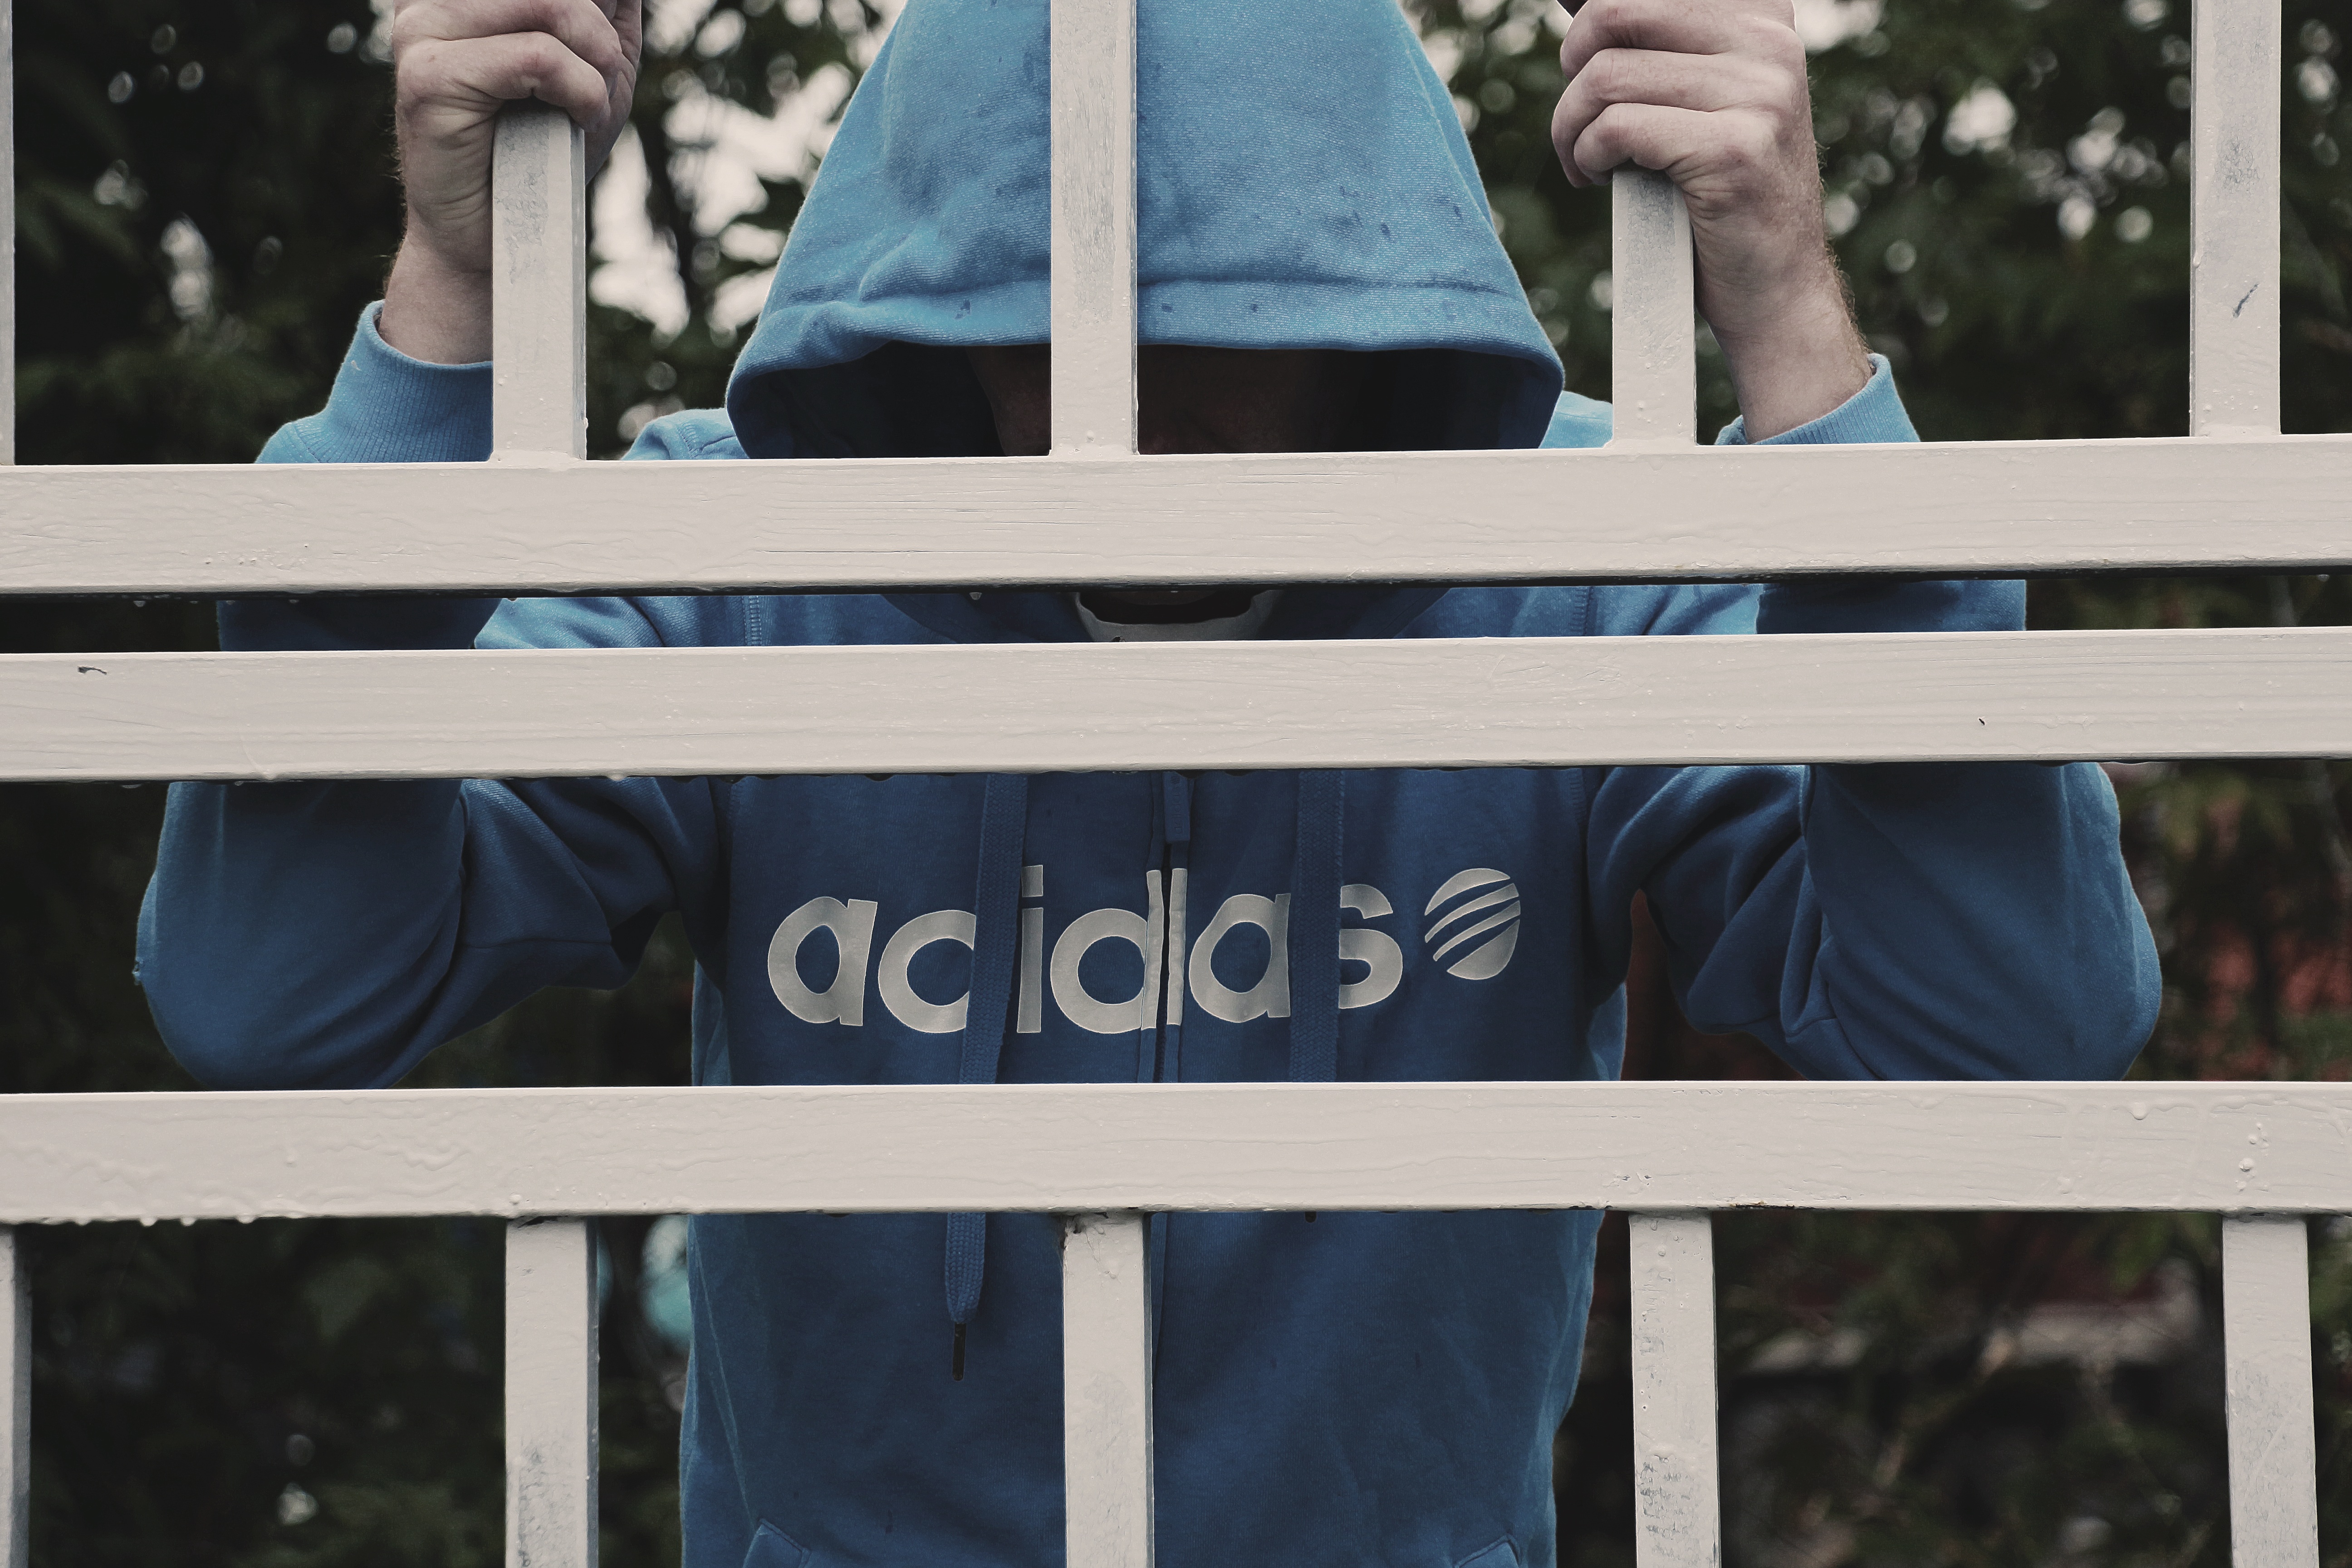
blue, grille, life, prison, photograph, addiction, deadlock, the dependence of, alcoholism, hopelessness